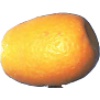
Label: kumquats